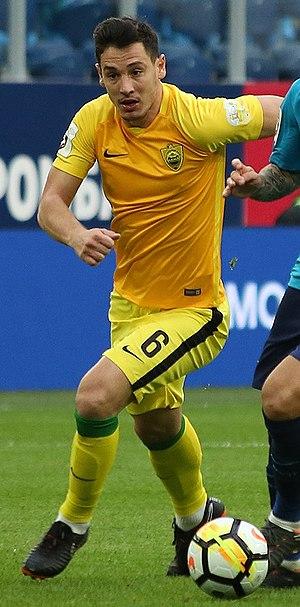
Paul Viorel Anton, né le 10 mai 1991 à Bistrița, en Roumanie, est un footballeur international roumain qui évolue au poste de milieu de terrain.